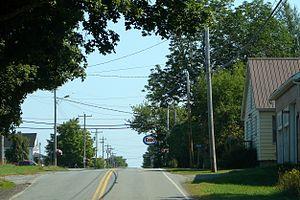
Middle Musquodoboit est une communauté de la vallée de la Musquodoboit dans la municipalité régionale de Halifax en Nouvelle-Écosse au Canada. Elle est située au carrefour des routes 357 et 224 à 78 km de Dartmouth. Son économie est principalement basée sur l'industrie agricole. Lors du recensement de 2001, elle avait une population de 669 habitants.